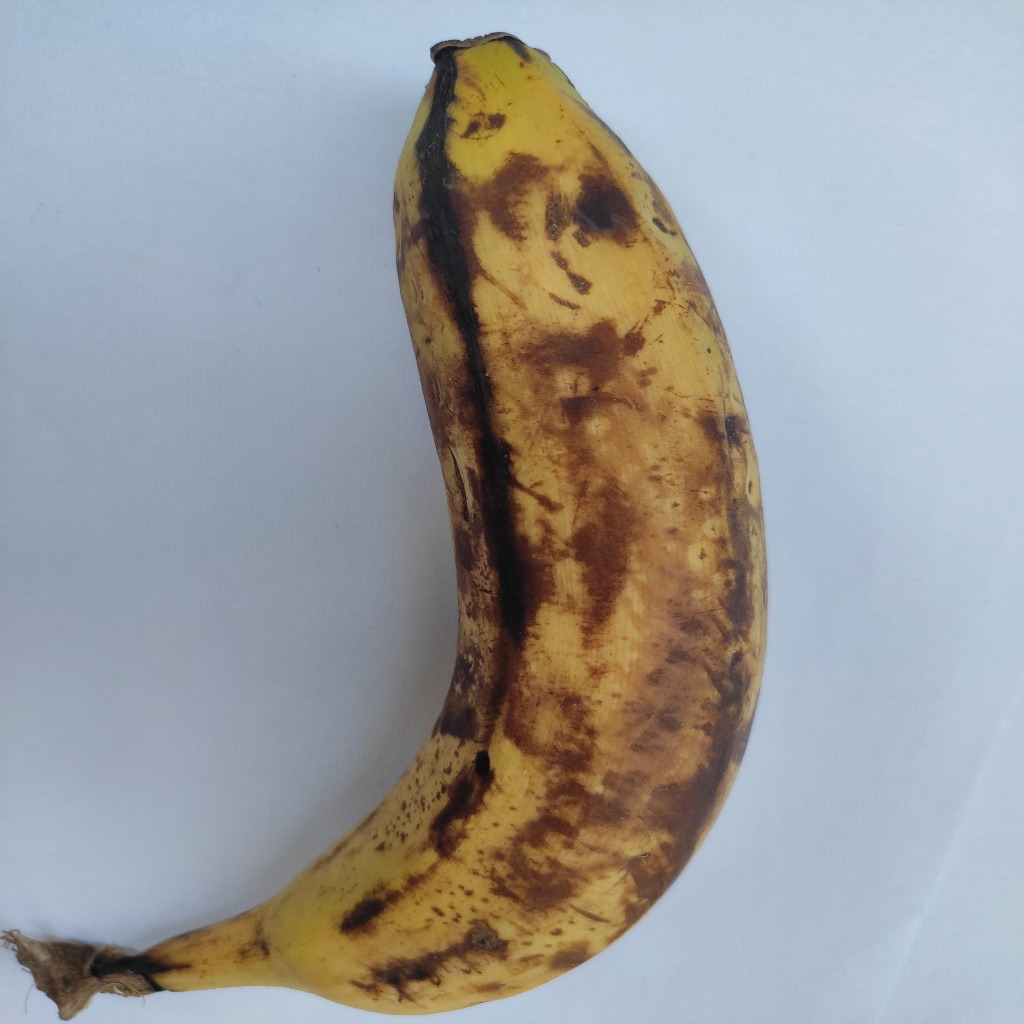
Crop: banana
Quality class: Defect